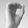
ASL letter: O